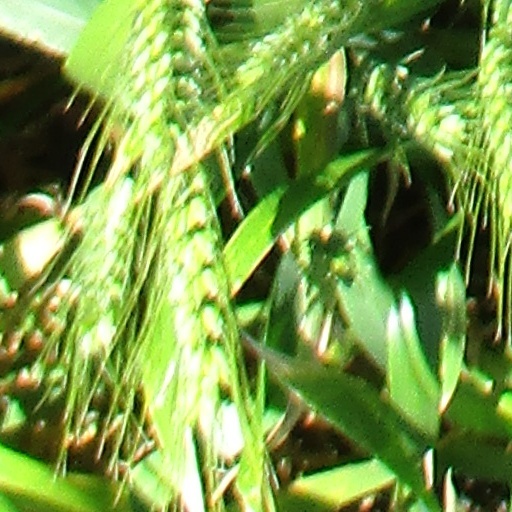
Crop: wheat